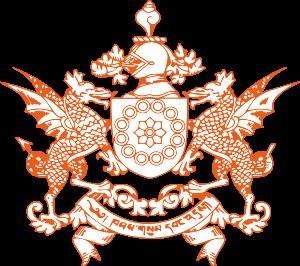
Le sceau du Sikkim, aussi appelé Kham-sum-ongdu est utilisé par l'état du Sikkim, au nord de l'Inde, comme emblème. Il était auparavant le symbole de la monarchie du Sikkim durant sa dernière période.